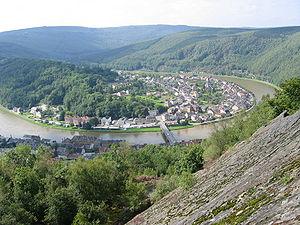
Pierre Dubois, né le 19 juillet 1945 à Charleville-Mézières, est un auteur, scénariste de bande dessinée, écrivain, conteur et conférencier français à l'origine du regain d'intérêt pour les fées et le petit peuple en France. Passionné très tôt par la féerie et les contes, il devient illustrateur après de courtes études aux beaux-arts, puis rassemble des légendes locales qu'il restitue dans des chroniques à la radio et à la télévision durant plus de trente ans, ce qui lance sa carrière et rend sa passion publique. Il est l'inventeur de l'elficologie, ou « étude du petit peuple », comme d'un équivalent à l'étude des « fairies », bien qu'il s'agisse à l'origine d'une simple blague de sa part. Son premier album de bande dessinée en tant que scénariste est publié en 1986 et ne connaît qu'un succès d'estime. Depuis, il en sort un chaque année et continue à intervenir régulièrement à la télévision ainsi que dans des conférences, toujours dans l’univers des contes, du rêve et des légendes liées au petit peuple, qui sont devenus ses spécialités.
La Meuse est un fleuve européen de 950 kilomètres de long dont le bassin, relativement étroit, est orienté sud-nord. Elle traverse la France, la Belgique et les Pays-Bas et se jette dans la mer du Nord. Elle prend sa source à 409 mètres d’altitude à Pouilly-en-Bassigny.
Julien Gracq, nom de plume de Louis Poirier, né le 27 juillet 1910 à Saint-Florent-le-Vieil et mort le 22 décembre 2007 à Angers, est un écrivain français.
Le parc naturel régional des Ardennes ou PNR Ardennes est un parc naturel régional créé le 21 décembre 2011, dont l'emprise occupe environ 116 000 hectares du département des Ardennes.
Les Ardennes sont un département français de la région Grand Est. Sa préfecture est Charleville-Mézières.
La bataille de Monthermé est livrée entre l'Armée française et les Allemands du 13 au 15 mai 1940 pour le contrôle de Monthermé et de ses environs dans la région de Champagne-Ardenne en France au début de la campagne de France pendant la Seconde Guerre mondiale.
Le secteur défensif des Ardennes est une partie de la ligne Maginot, situé entre le secteur fortifié de Maubeuge et le secteur fortifié de Montmédy.